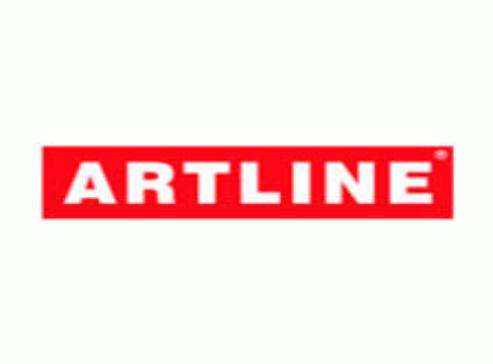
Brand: artline
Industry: Necessities